Charles E. Hart

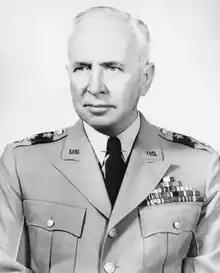
Circa 1956-1960

Charles Edward Hart (June 17, 1900 – December 9, 1991) was an American military officer who served as Commanding General of the V Corps (1954–1956) and Commanding General of the Army Air Defense Command (1957–1960).